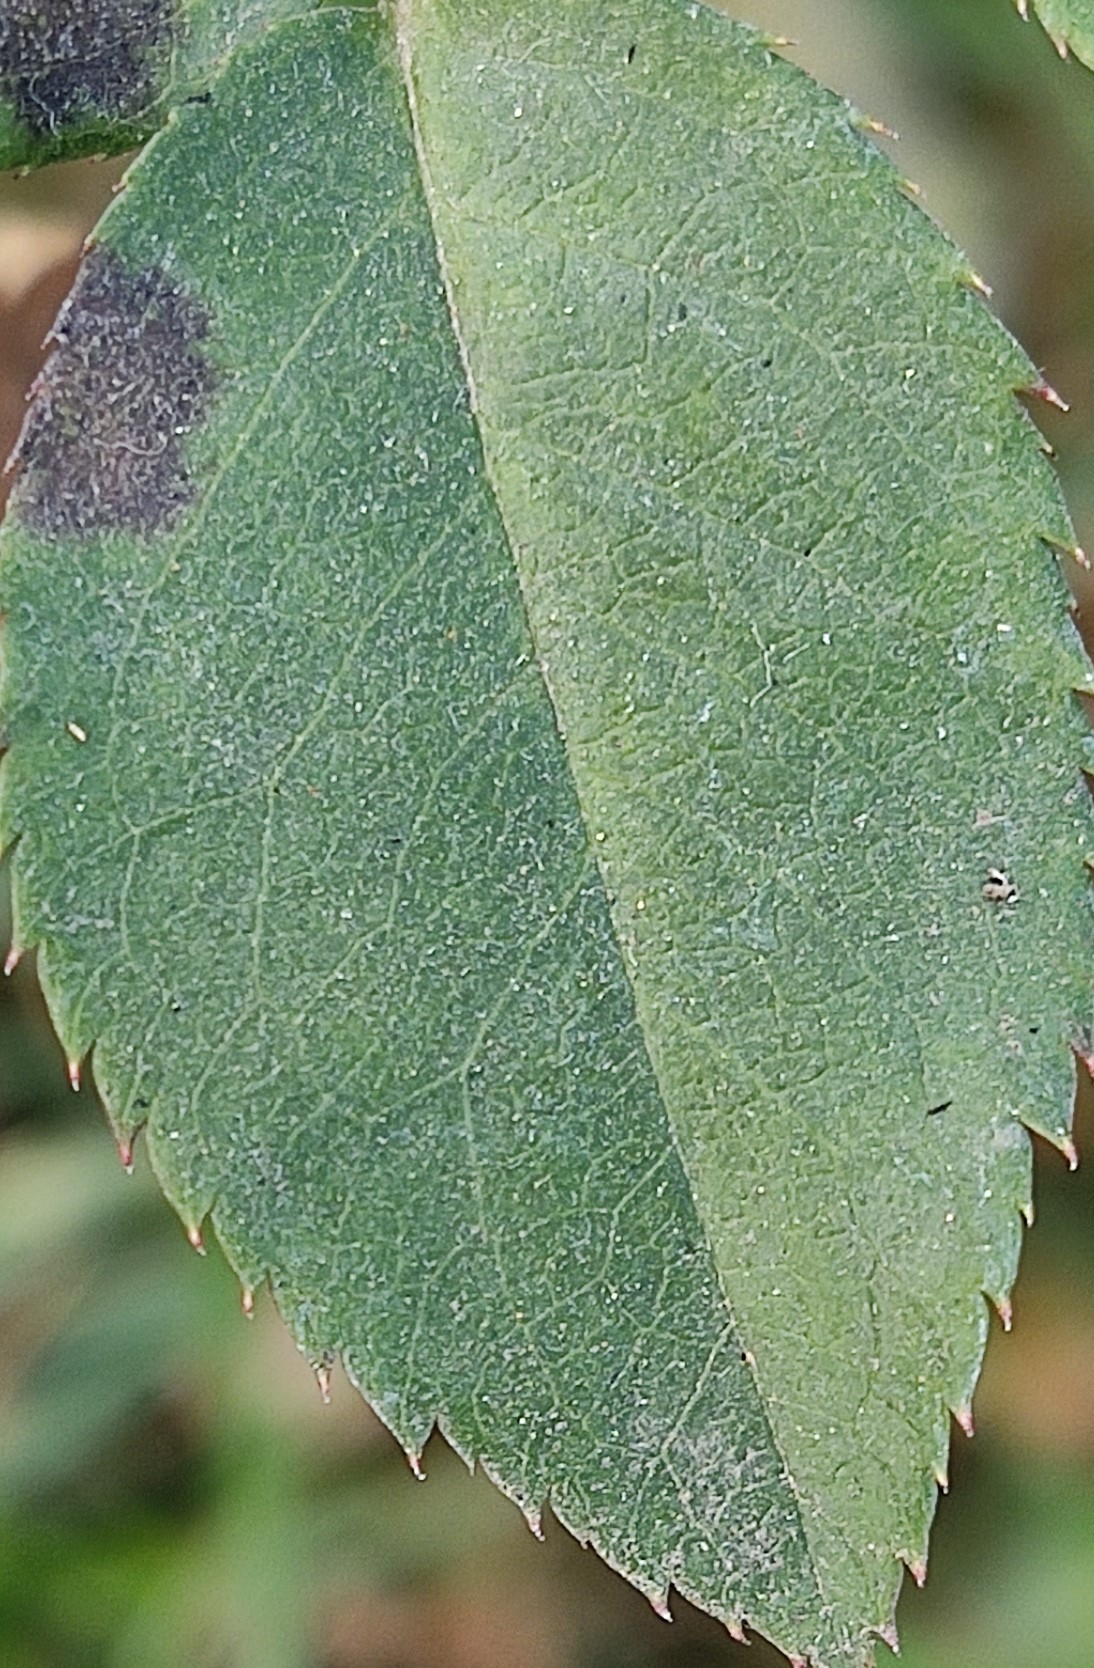
Label: Black Spot